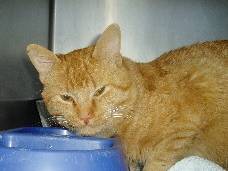
Label: cat